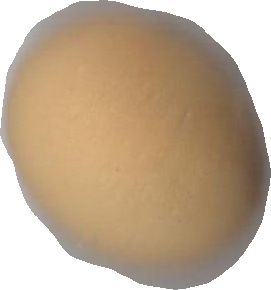
Variety: Grobogan